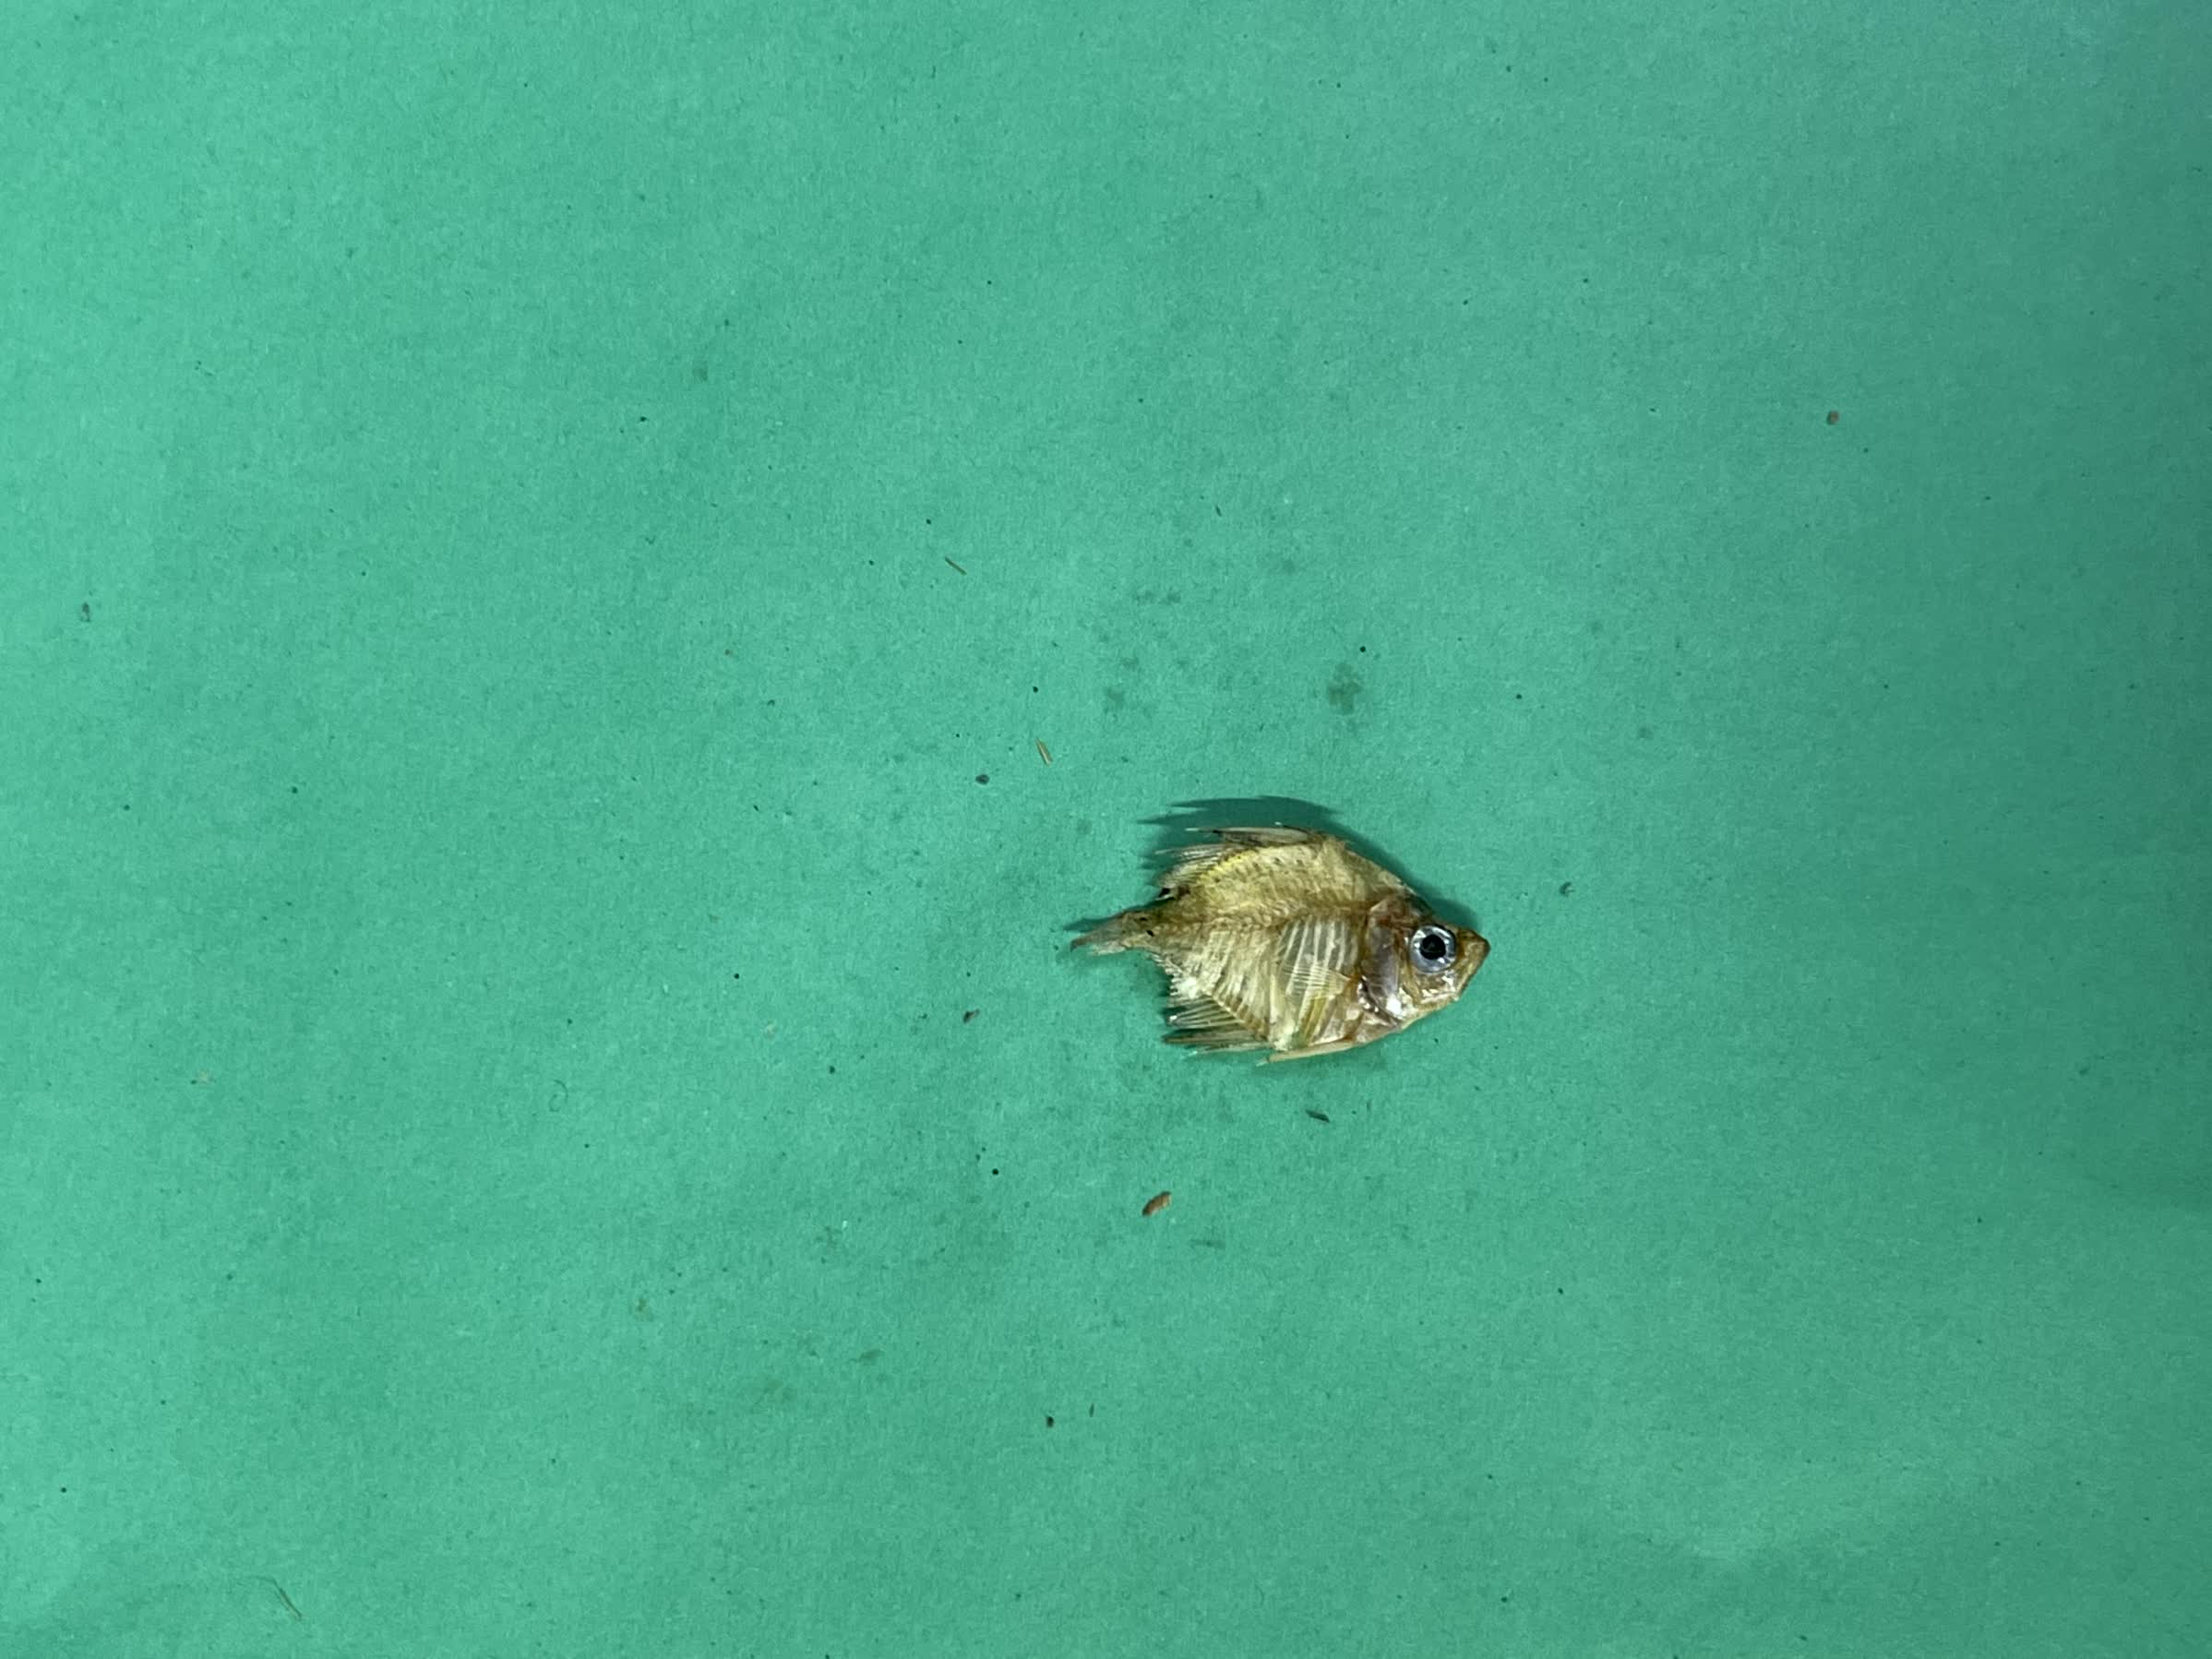
Species: Chanda